Sextus Roscius

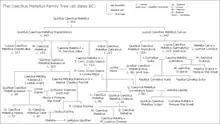
The Family Tree of Caecilia the Priestess

Before the trial, Roscius was sheltered by Caecilia, probably Caecilia Metella Balearica.